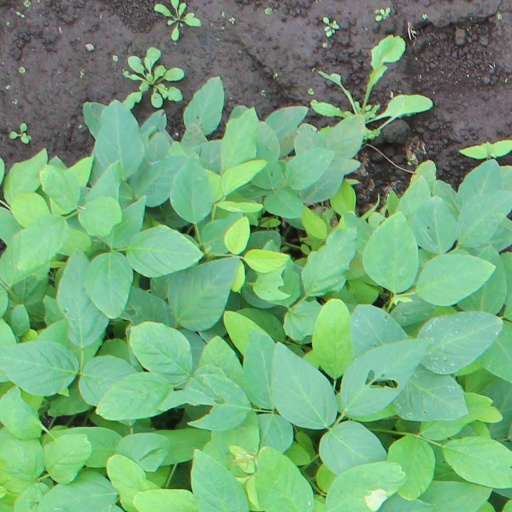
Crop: soybean